Banda Deul

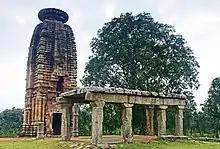

Banda Deul is an 11th-century temple in Banda village (also called "Deulghera") in the Raghunathpur II CD block in the Raghunathpur subdivision of the Purulia district in the Indian state of West Bengal.